Freedom of religion in Norway

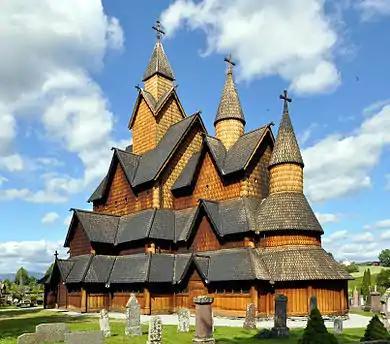
The Heddal Stave Church, the largest stave church in Norway, was built in the early 13th century.

Following the death of Magnus Barefoot, Norway was ruled jointly by his sons, Sigurd and Eystein (a third son, Olav Magnusson, died before adulthood). Sigurd became the first European king to lead a crusade, departing for Palestine in the Norwegian Crusade in 1103 to support the Kingdom of Jerusalem and returning to Norway in 1111. In 1123, Sigurd led the Kalmare ledung, a crusade to Christianize the Swedish province of Småland by force. Eystein primarily directed domestic affairs, and continued to expand church infrastructure in Norway, as well as establishing the practice of church tithe.